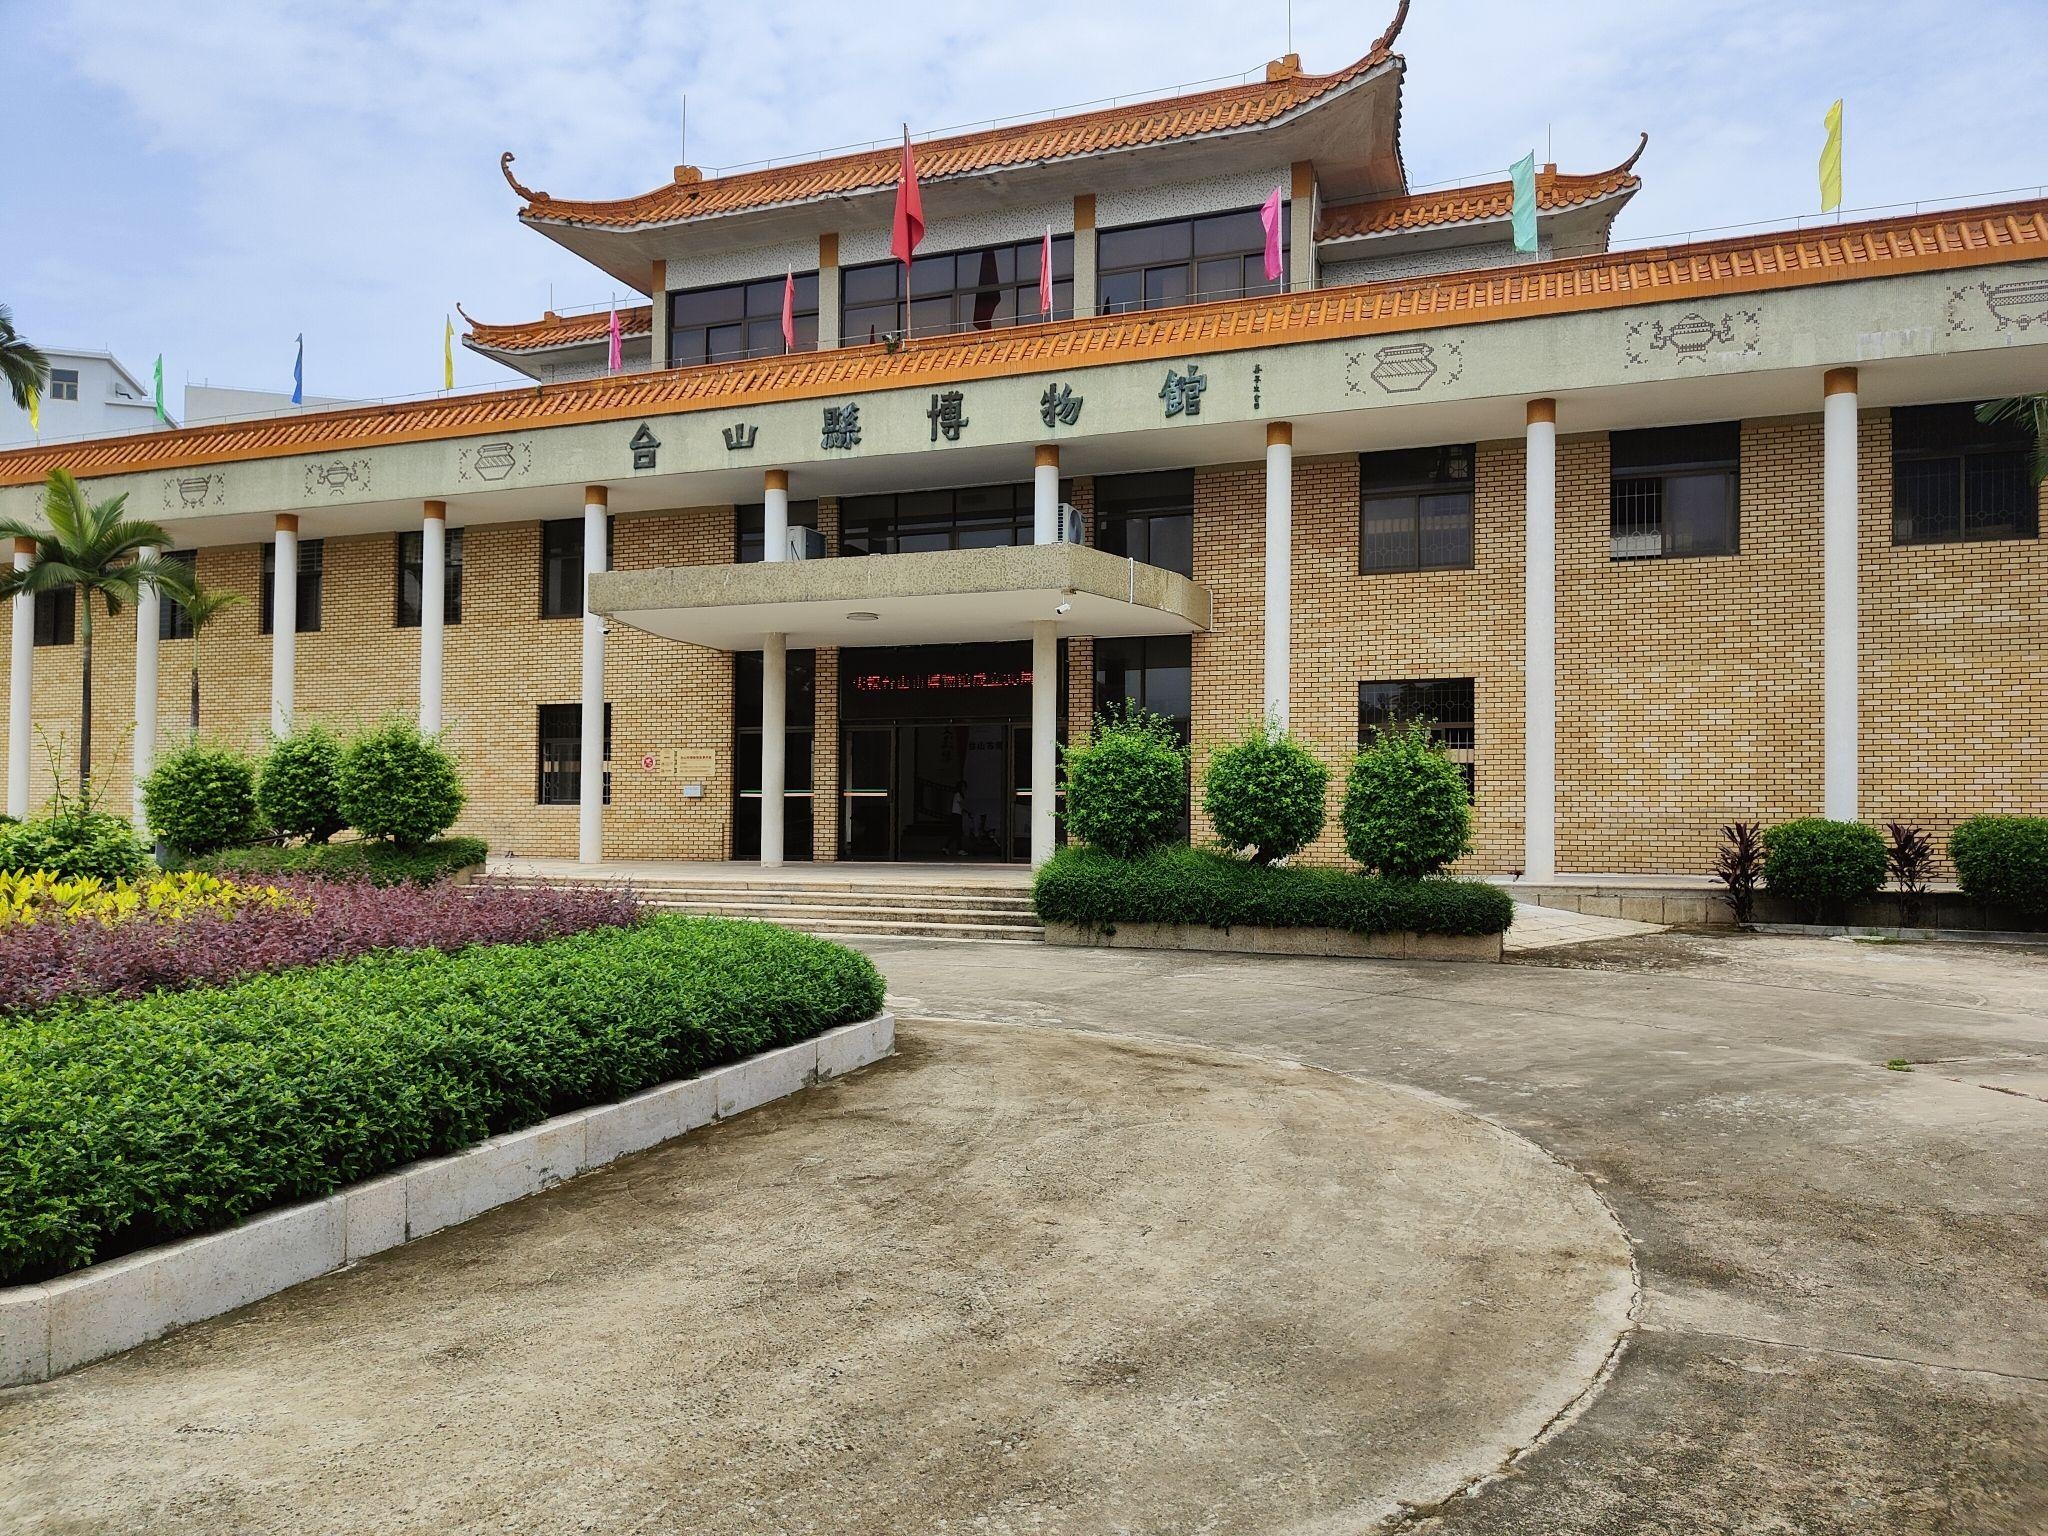
地标名称：台山博物馆
所在城市：江门市·台山市